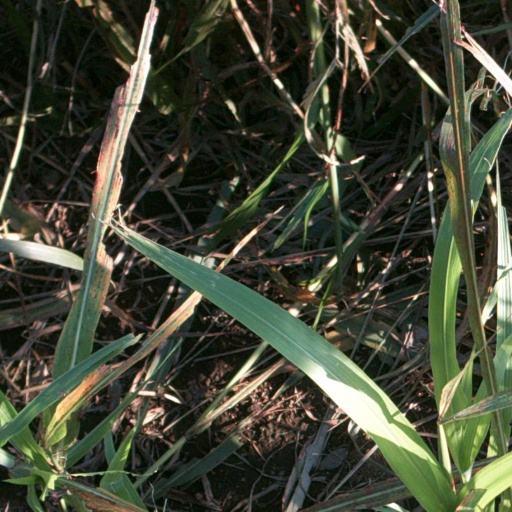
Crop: sorghum